Canfield-Moreno Estate

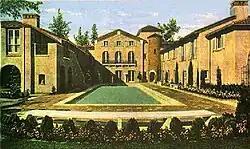
The Paramour Mansion during the 1930s

The Canfield-Moreno Estate is a historic residence and estate located in the Moreno Highlands neighborhood of Silver Lake, Los Angeles, California. It was designated as a Los Angeles Historic-Cultural Monument in 1988. Originally known as Crestmount, the estate also is called the Paramour Estate.